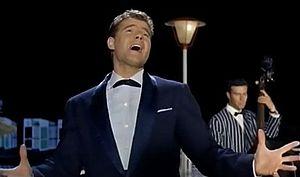
Joe Sentieri est un chanteur et acteur italien.